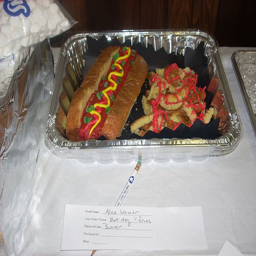
A pan of food is on a table.
a tinfoil tray with some food in it and a bag of marshmallows
A tray has a hotdog with ketchup and mustard on it.
There is a aluminum tray with a large hot dog and fries
A large tin contained filled with a hot dog and fries.